William Congreve

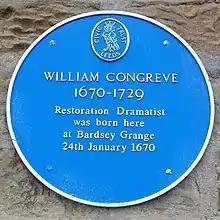
William Congreve blue plaque

Congreve became regarded by critics as one of the most influential dramatists of the Georgian era, and his literary works remained popular throughout the 17th and 18th centuries, resulting in him being credited with developing the comedy of manners satirical genre. The Leeds Civic Trust unveiled a blue plaque to Congreve in 2000.